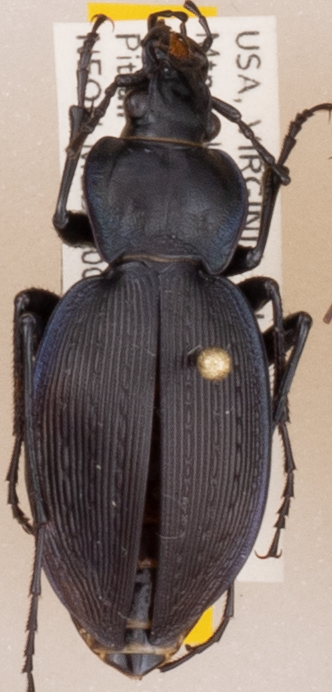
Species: Carabus goryi
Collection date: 2021-09-21
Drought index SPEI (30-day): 1.46
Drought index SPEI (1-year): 0.688
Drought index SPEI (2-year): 1.69